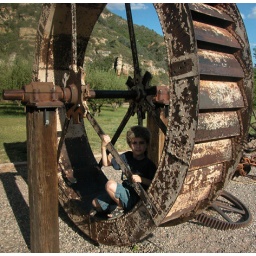
gabriel at red rock state park in sedona